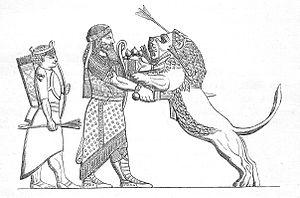
L'Assyrie est une ancienne région du nord de la Mésopotamie, qui tire son nom de la ville d'Assur, du même nom que sa divinité tutélaire. À partir de cette région s'est formé, au IIᵉ millénaire av. J.-C., un royaume puissant qui devient plus tard un empire. Aux VIIIᵉ et VIIᵉ siècles av. J.-C., l'Assyrie contrôle des territoires s'étendant sur la totalité ou sur une partie de plusieurs pays actuels, comme l'Irak, la Syrie, le Liban, la Turquie et l'Iran.